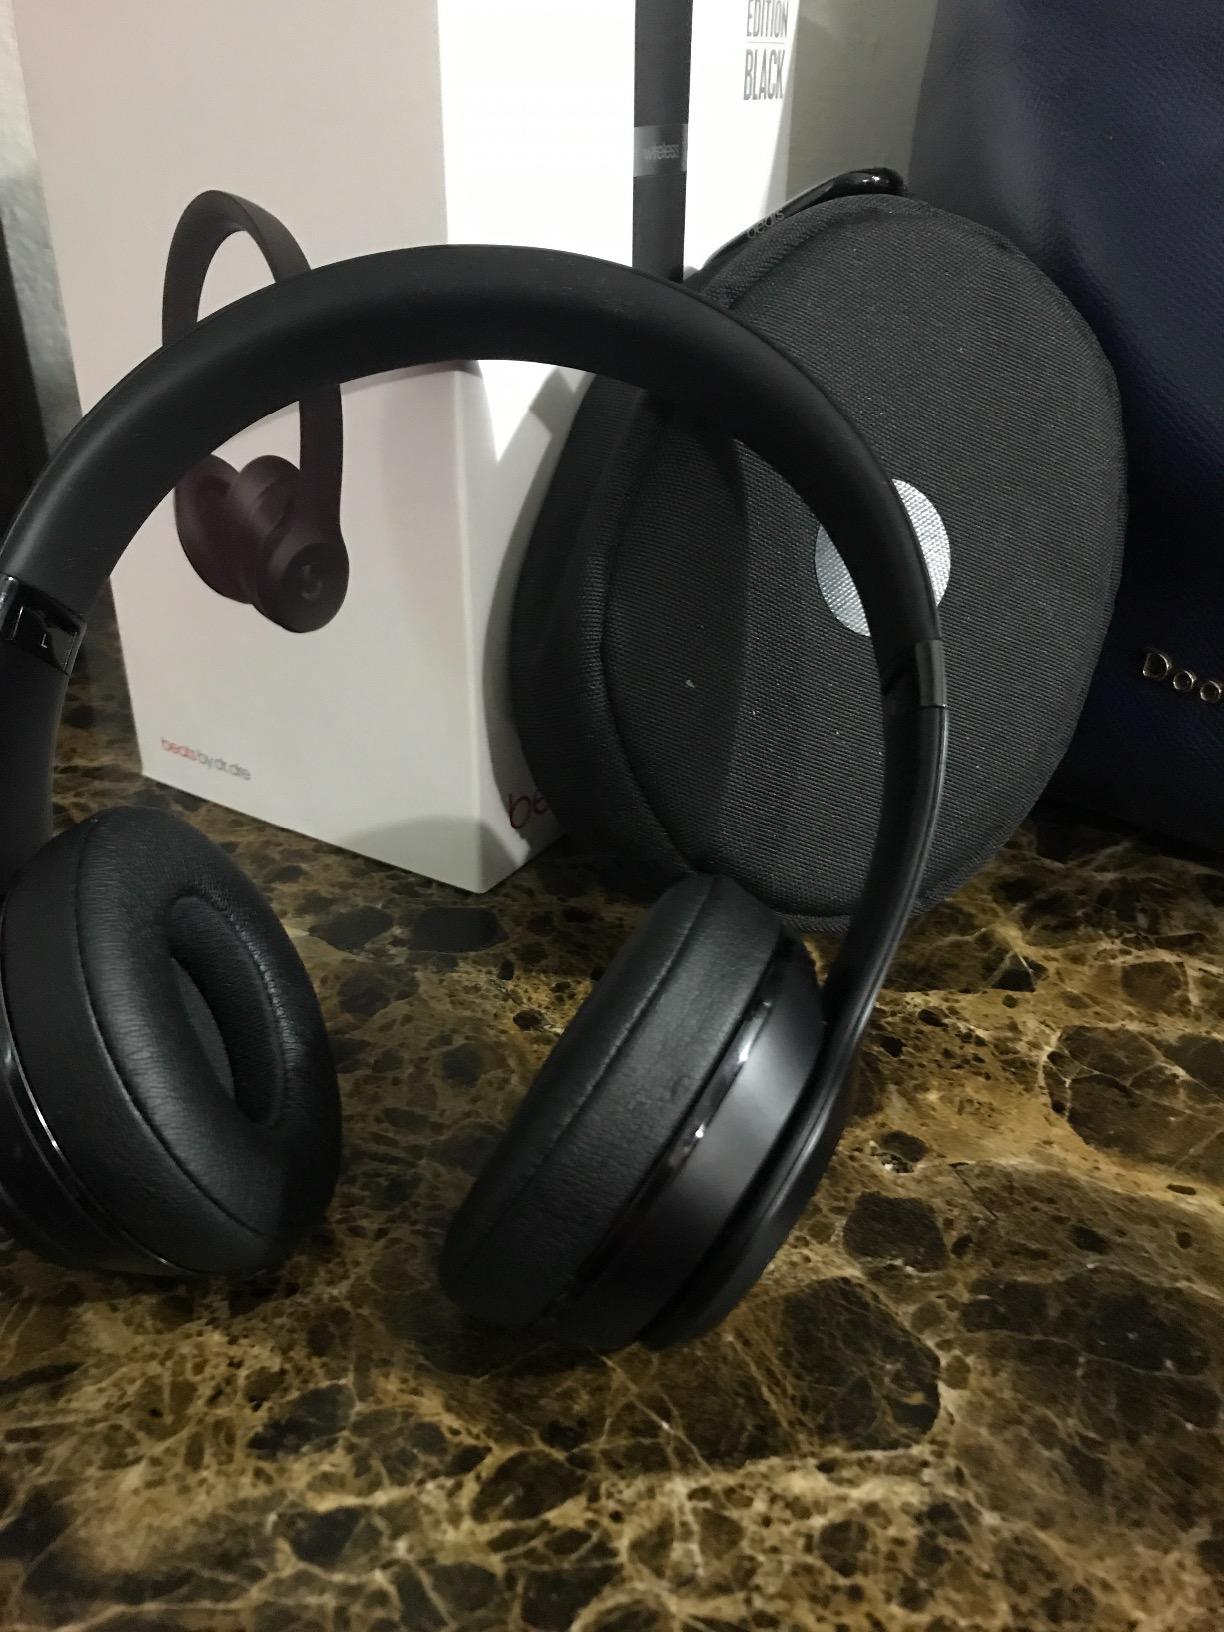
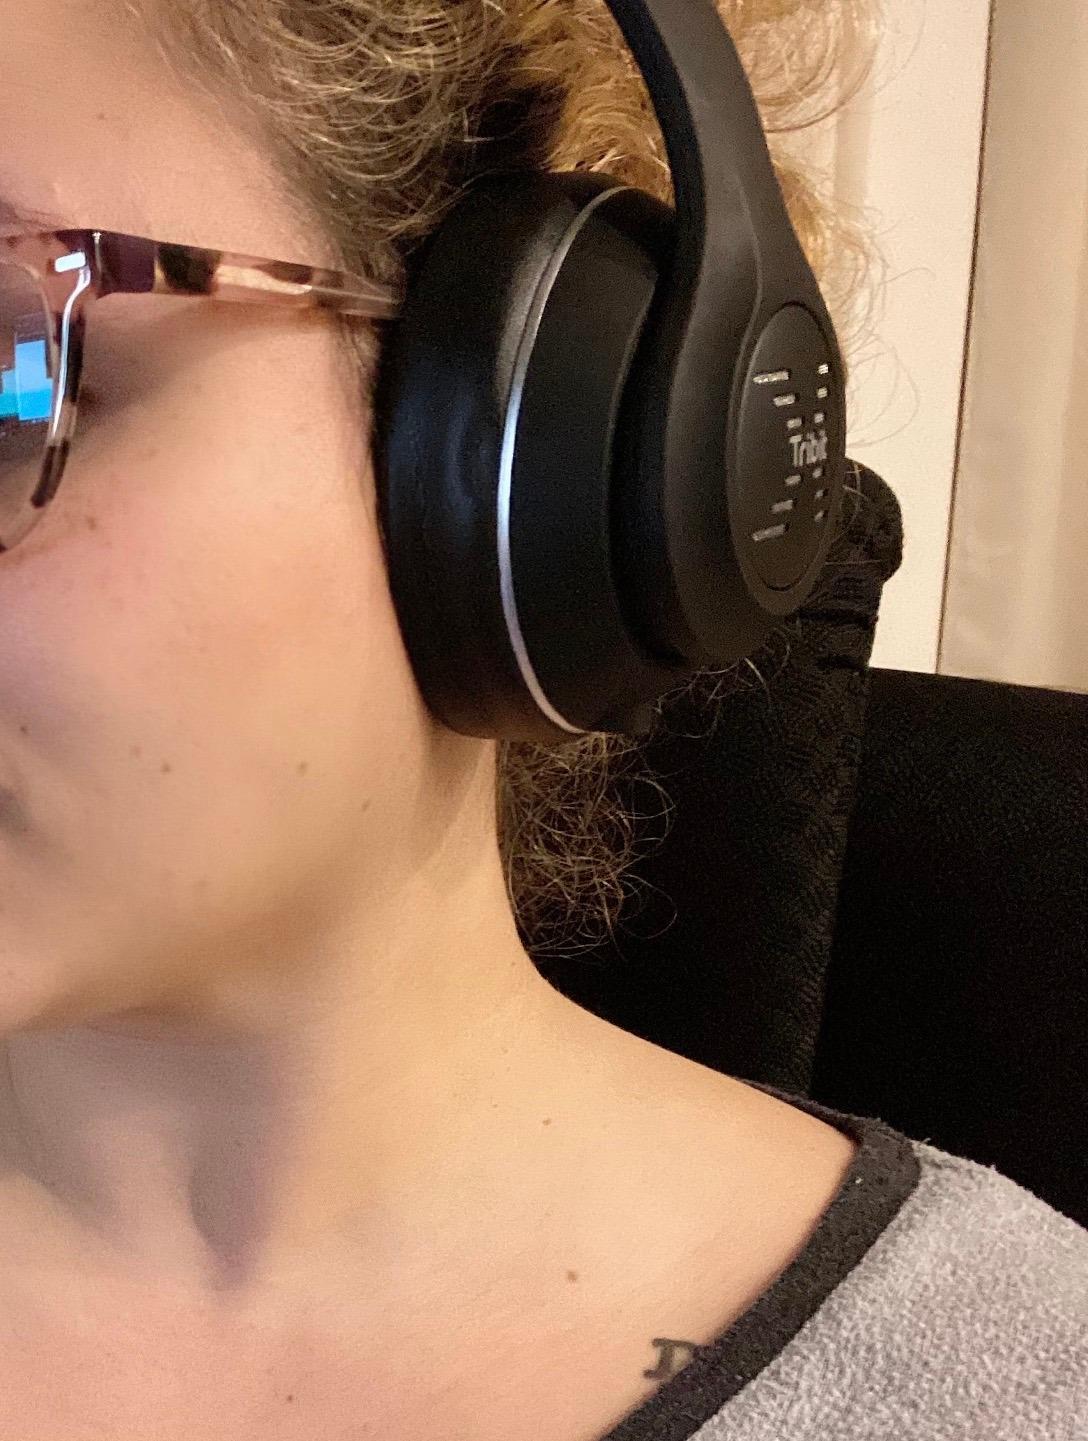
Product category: headphones
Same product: no